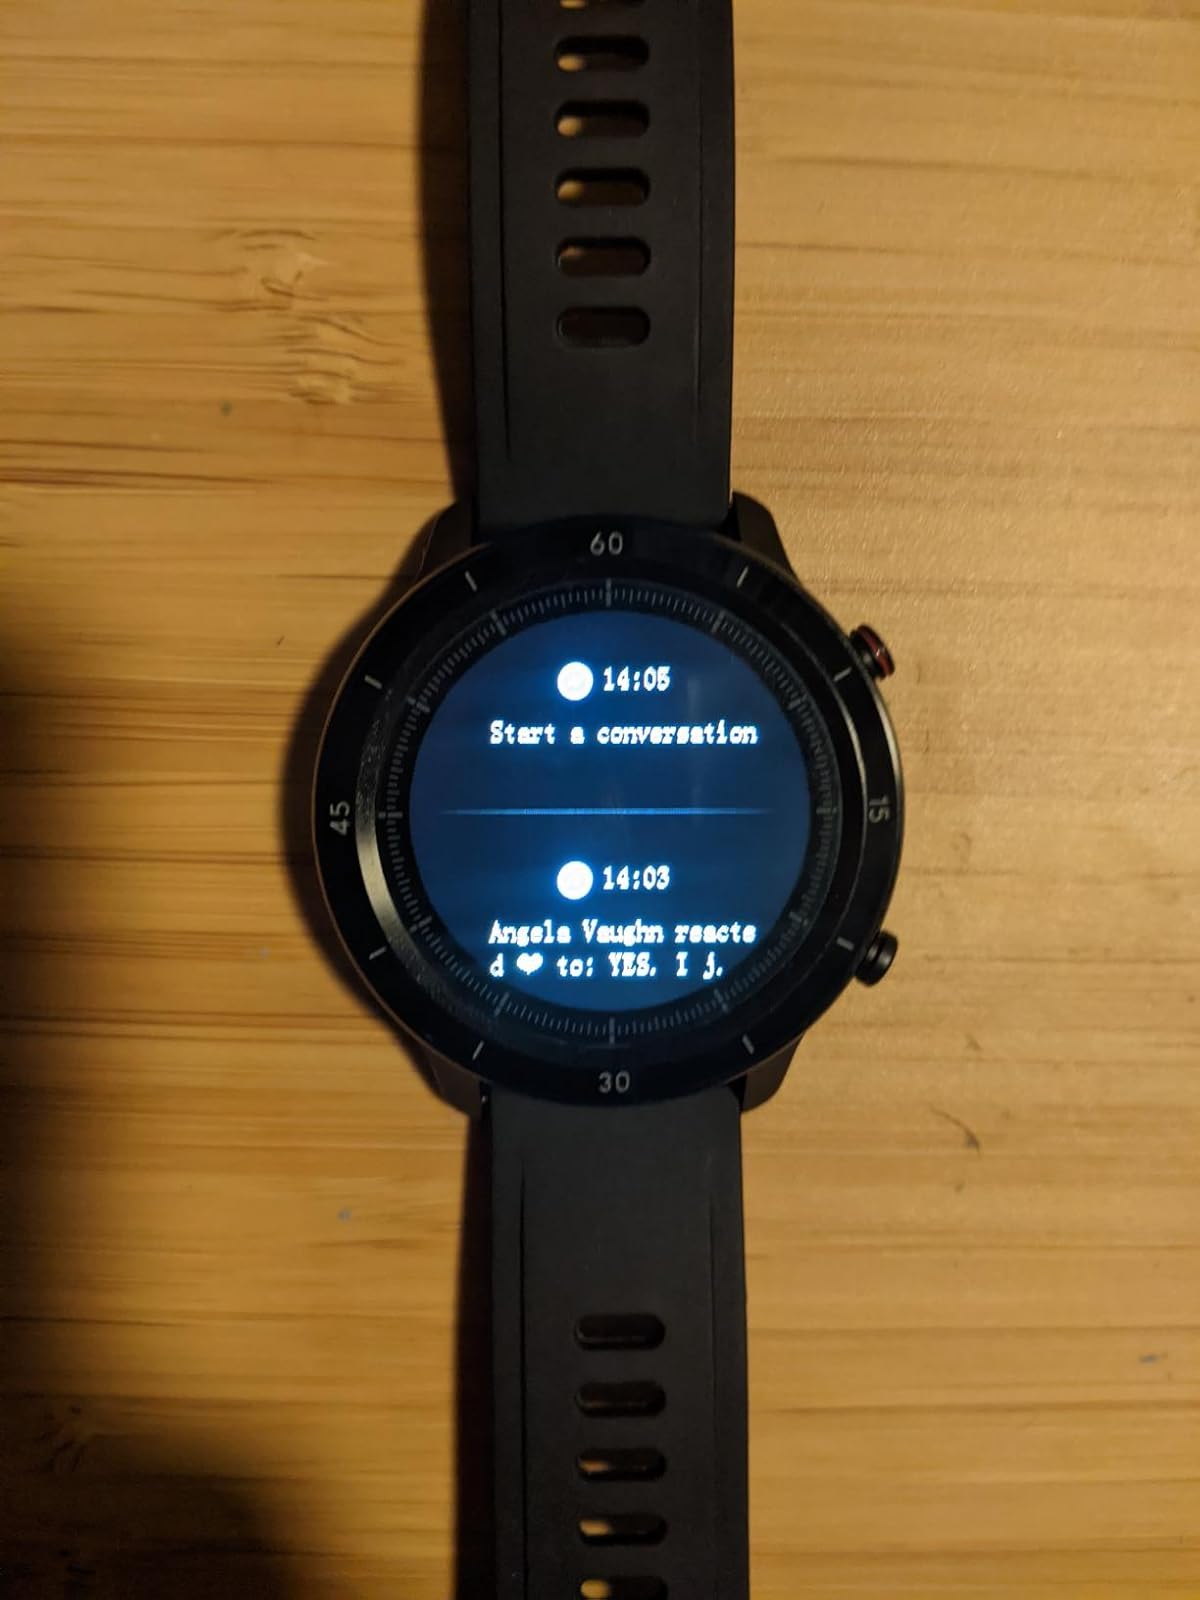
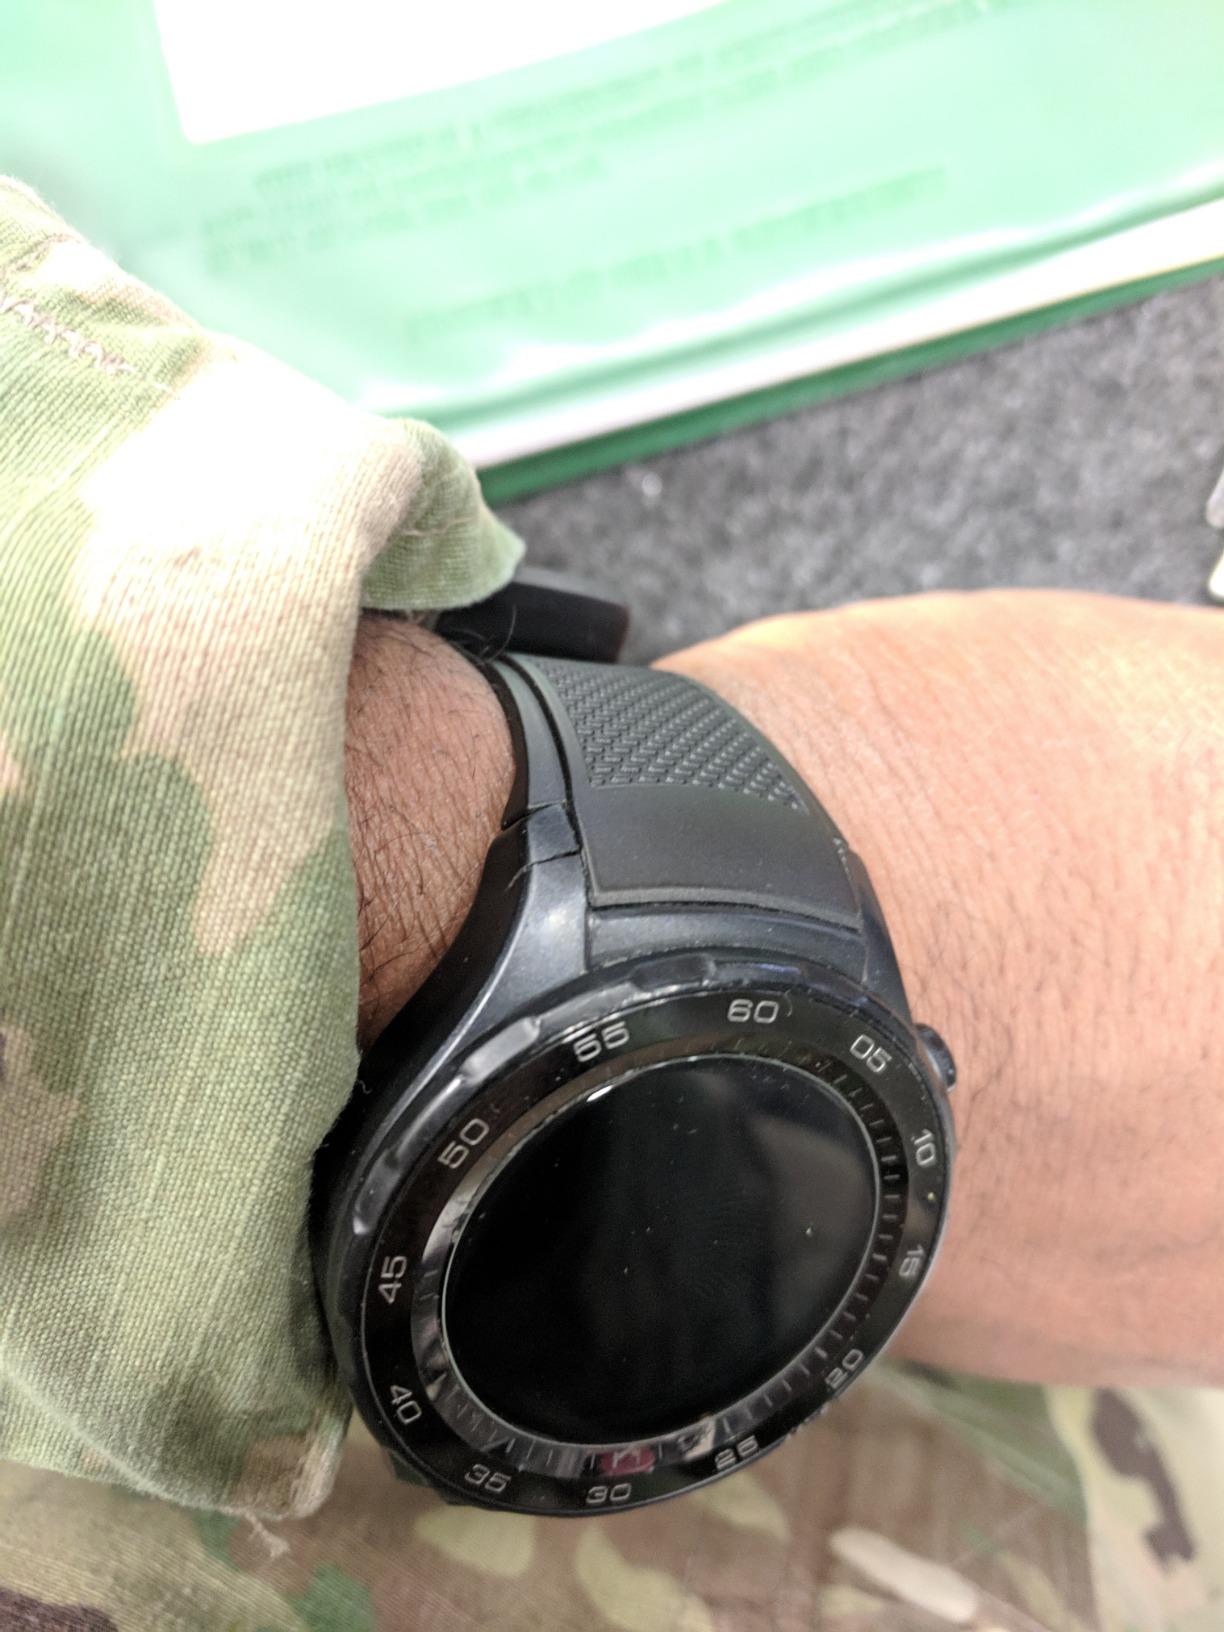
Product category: smartwatch
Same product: no